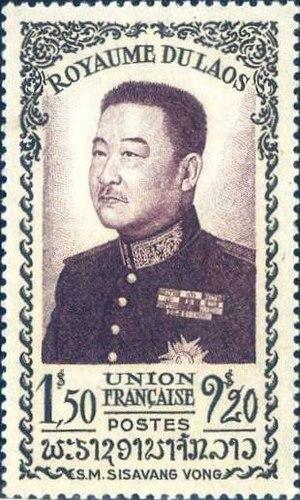
Sisavang Vong, né le 14 juillet 1885 et mort le 29 octobre 1959 à Luang Prabang, est un roi du Laos.
Le protectorat français du Laos était le gouvernement fédérant les différents États peuplés par le peuple Lao, sur le territoire de l'ancien royaume du Lan Xang et de l'actuel Laos. Composante de l'Indochine française, le protectorat du Laos donne naissance en 1946 à l'État centralisé du Royaume du Laos, qui accède ensuite au statut d'État associé de l'Union française. La France transfère ensuite progressivement sa souveraineté au Laos avant de reconnaître l'indépendance pleine et entière du pays à la fin de la guerre d'Indochine.